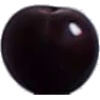
Label: Cherry Wax Black 1